Trigun

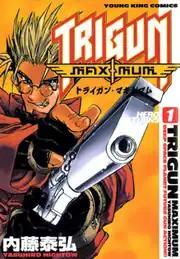

first published a one-shot of "Trigun" in Tokuma Shoten's manga magazine "" on January 26, 1995; it began its regular serialization in the same magazine two months later on March 25. "Monthly Shōnen Captain" ceased publication on December 26, 1996, and the series was put on hiatus. Tokuma Shoten collected the "Trigun" chapters in three volumes, released from April 25, 1996, to January 20, 1999; Shōnen Gahōsha republished the "Trigun" chapters in two volumes, released on June 2, 2000.